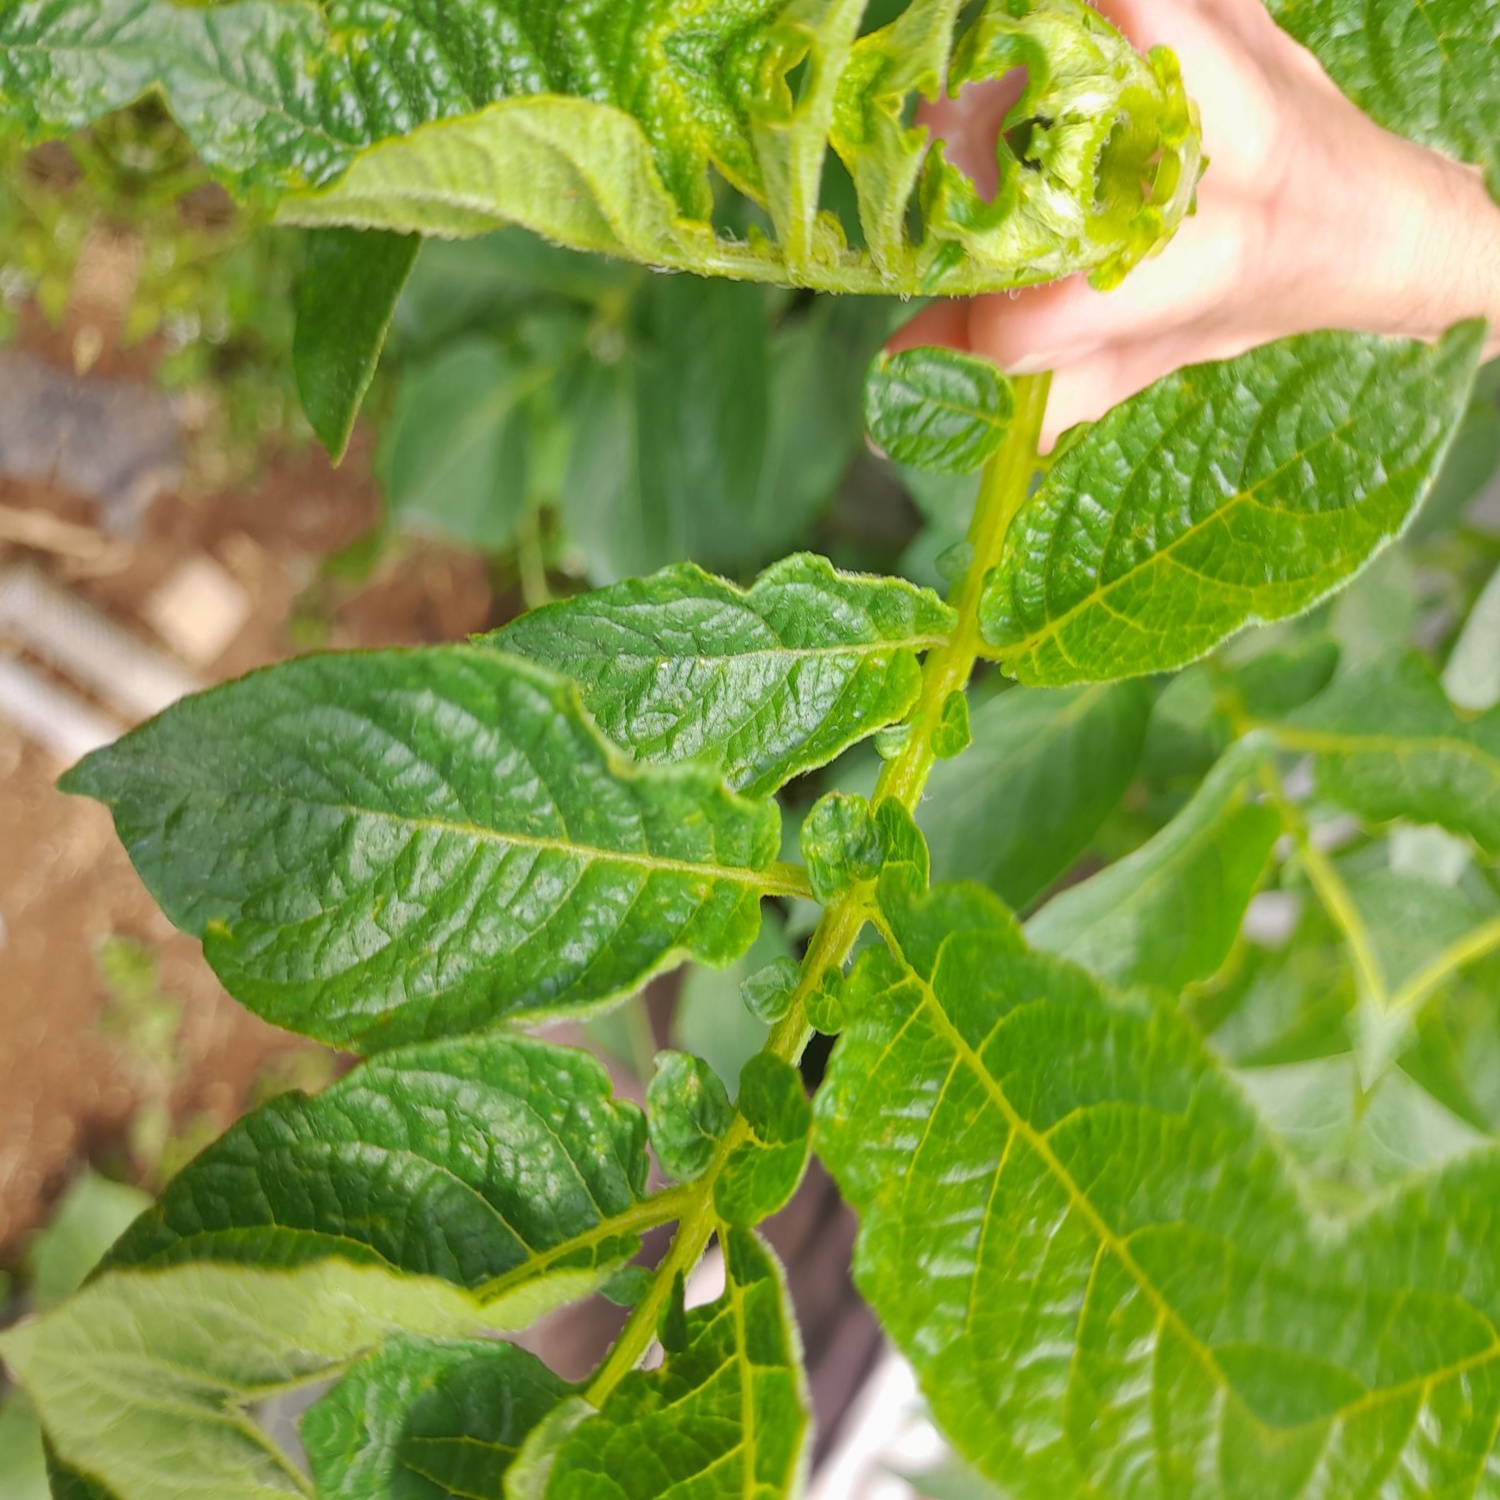
Etiqueta: Virus